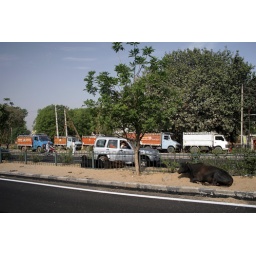
Cows sitting near the road from Delhi to Jaipur. India.